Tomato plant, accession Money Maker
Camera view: bottom (45 deg); turntable rotation: 210 degrees
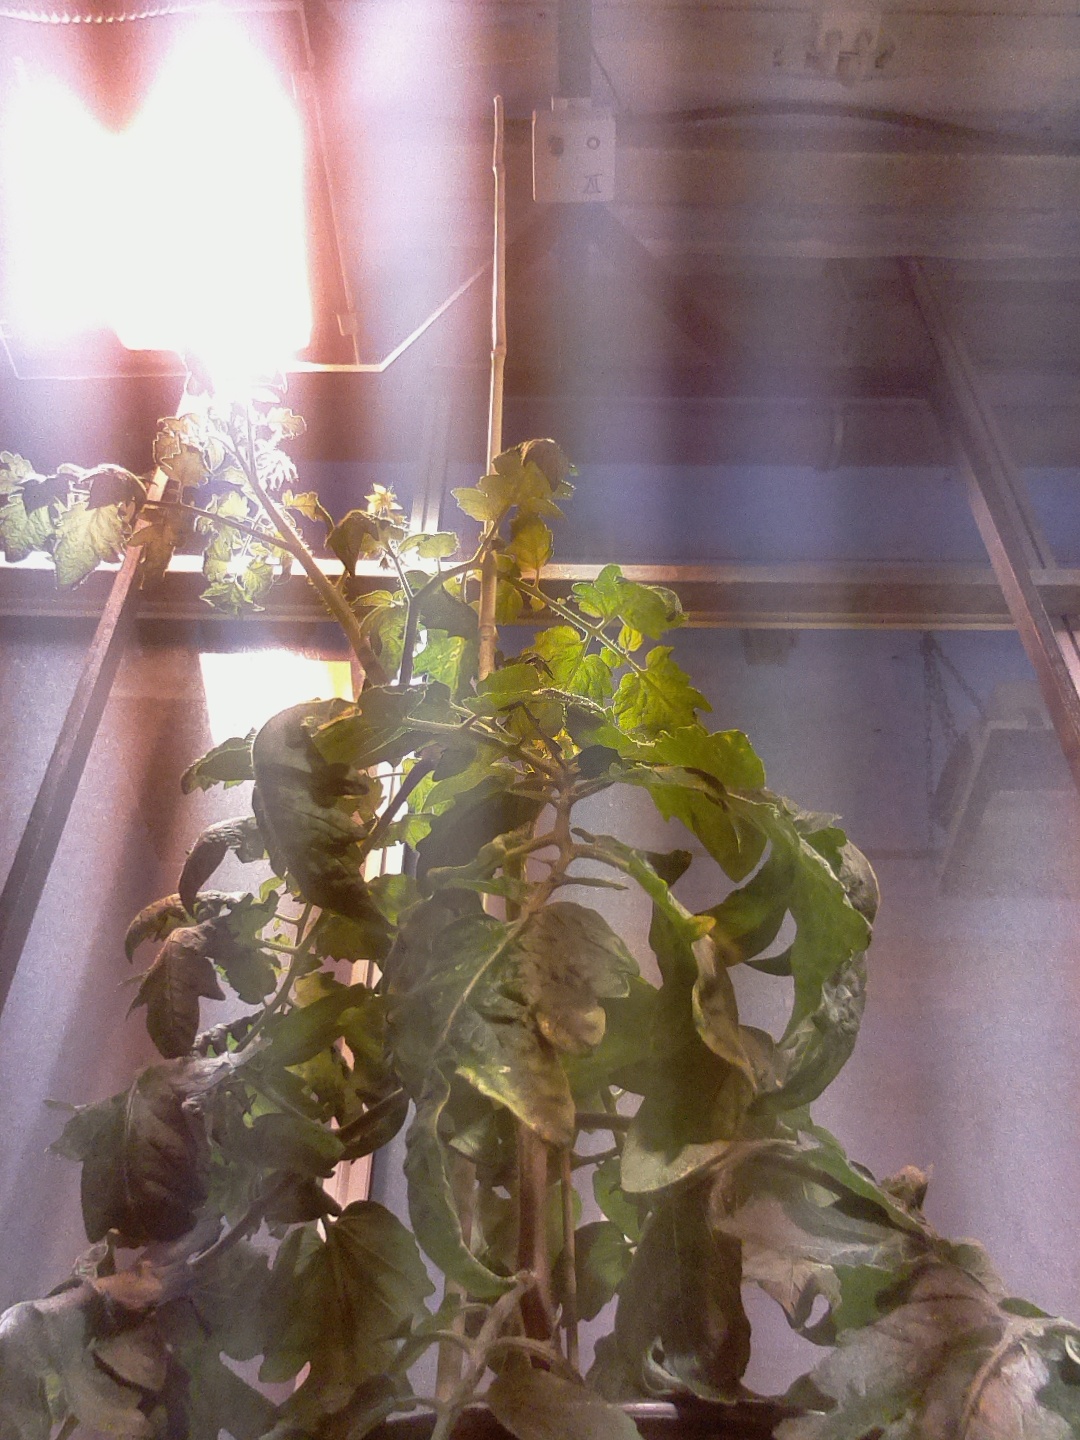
BBCH growth stage 68: Full flowering, 80%-90% of flowers open, more petals falling